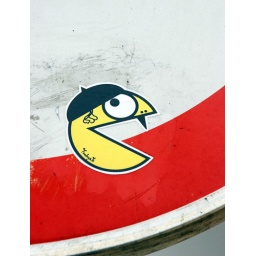
Sticker on a road sign in Krakow.